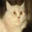
Label: cat